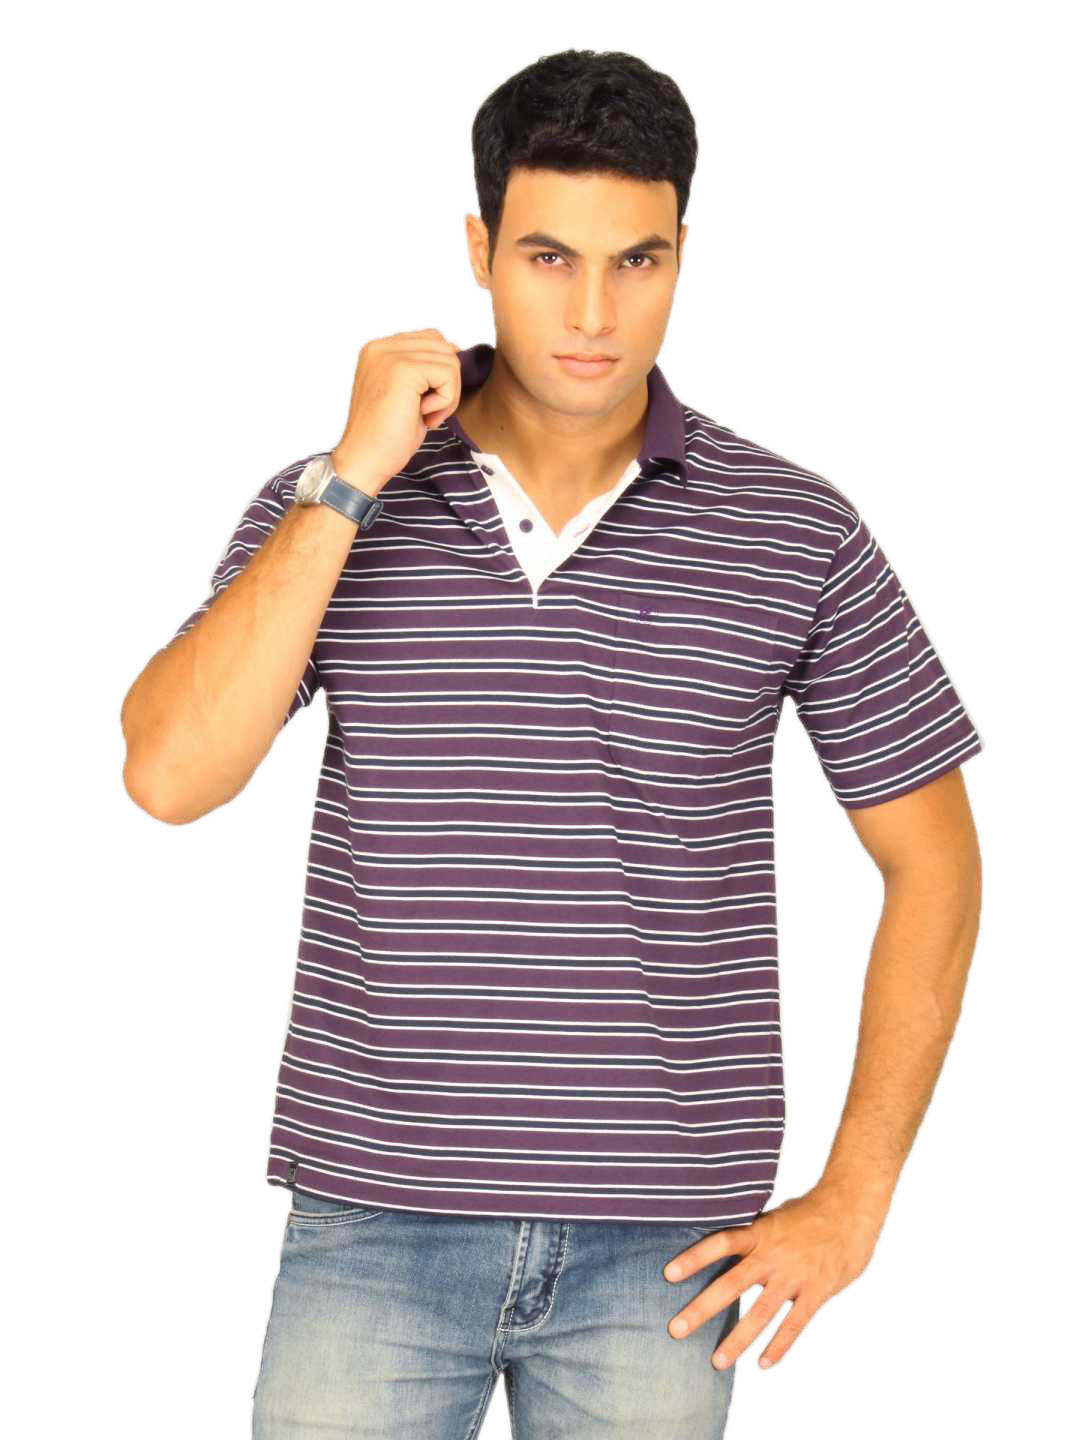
Classic Polo Men's Purple With Black White Stripes T-shirt
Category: Apparel / Topwear / Tshirts
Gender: Men
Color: Purple
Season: Summer 2011
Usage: Casual